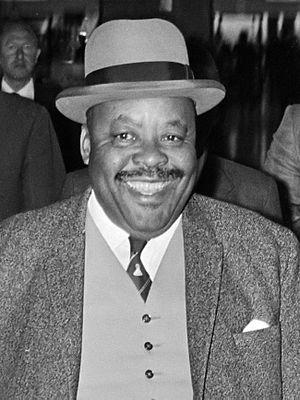
L'histoire du Lesotho a commencé avec les Bushmen qui ont vécu en autarcie pendant des milliers d'années dans cette région montagneuse d'Afrique australe au cœur de l'Afrique du Sud.
Joseph Leabua Jonathan est un homme d'État lésothien, membre de la famille royale.